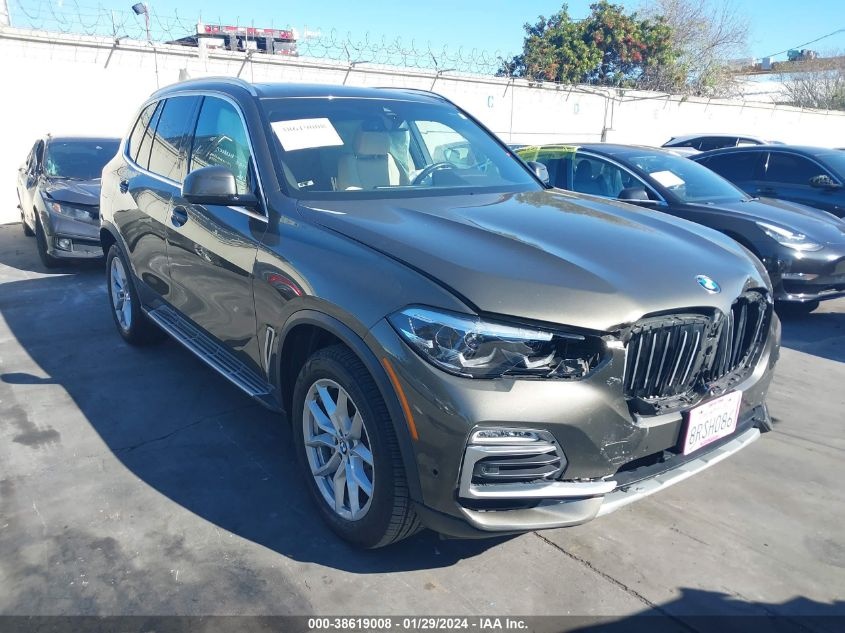
WA1EVAF13LD024040 - 2020 Audi q8
Brand: Trashcars blog
VIN WA1EVAF13LD024040 Odometer 34391 mi Damage Front end & rear end
Category: Vehicles & Parts > Vehicles > Motor Vehicles > Cars, Trucks & Vans > Non-Electric Vehicles > Cars